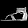
Label: Sandal